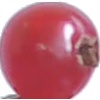
Label: Redcurrant 1